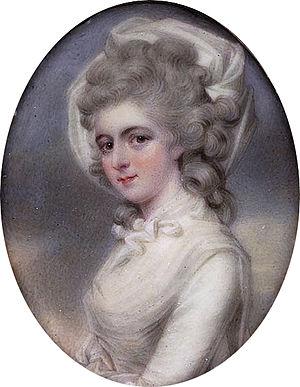
Le vice-amiral Lord Hugh Seymour était un officier de la Royal Navy de la fin du XVIIIᵉ siècle. Il était le cinquième fils de Francis Seymour-Conway. Il a servi pendant la guerre d'indépendance des États-Unis et les guerres de la Révolution française et a terminé sa carrière au conseil de l'Amirauté.